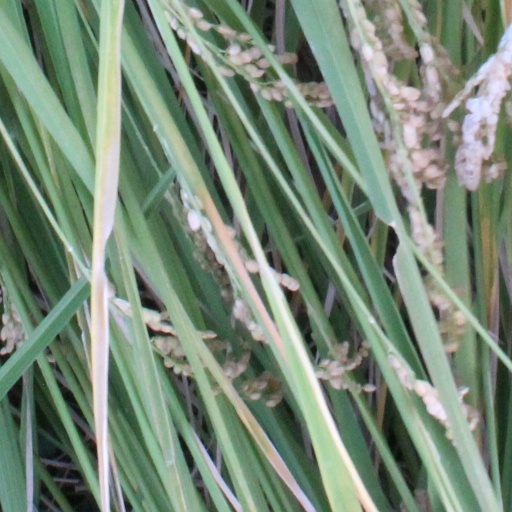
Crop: rice